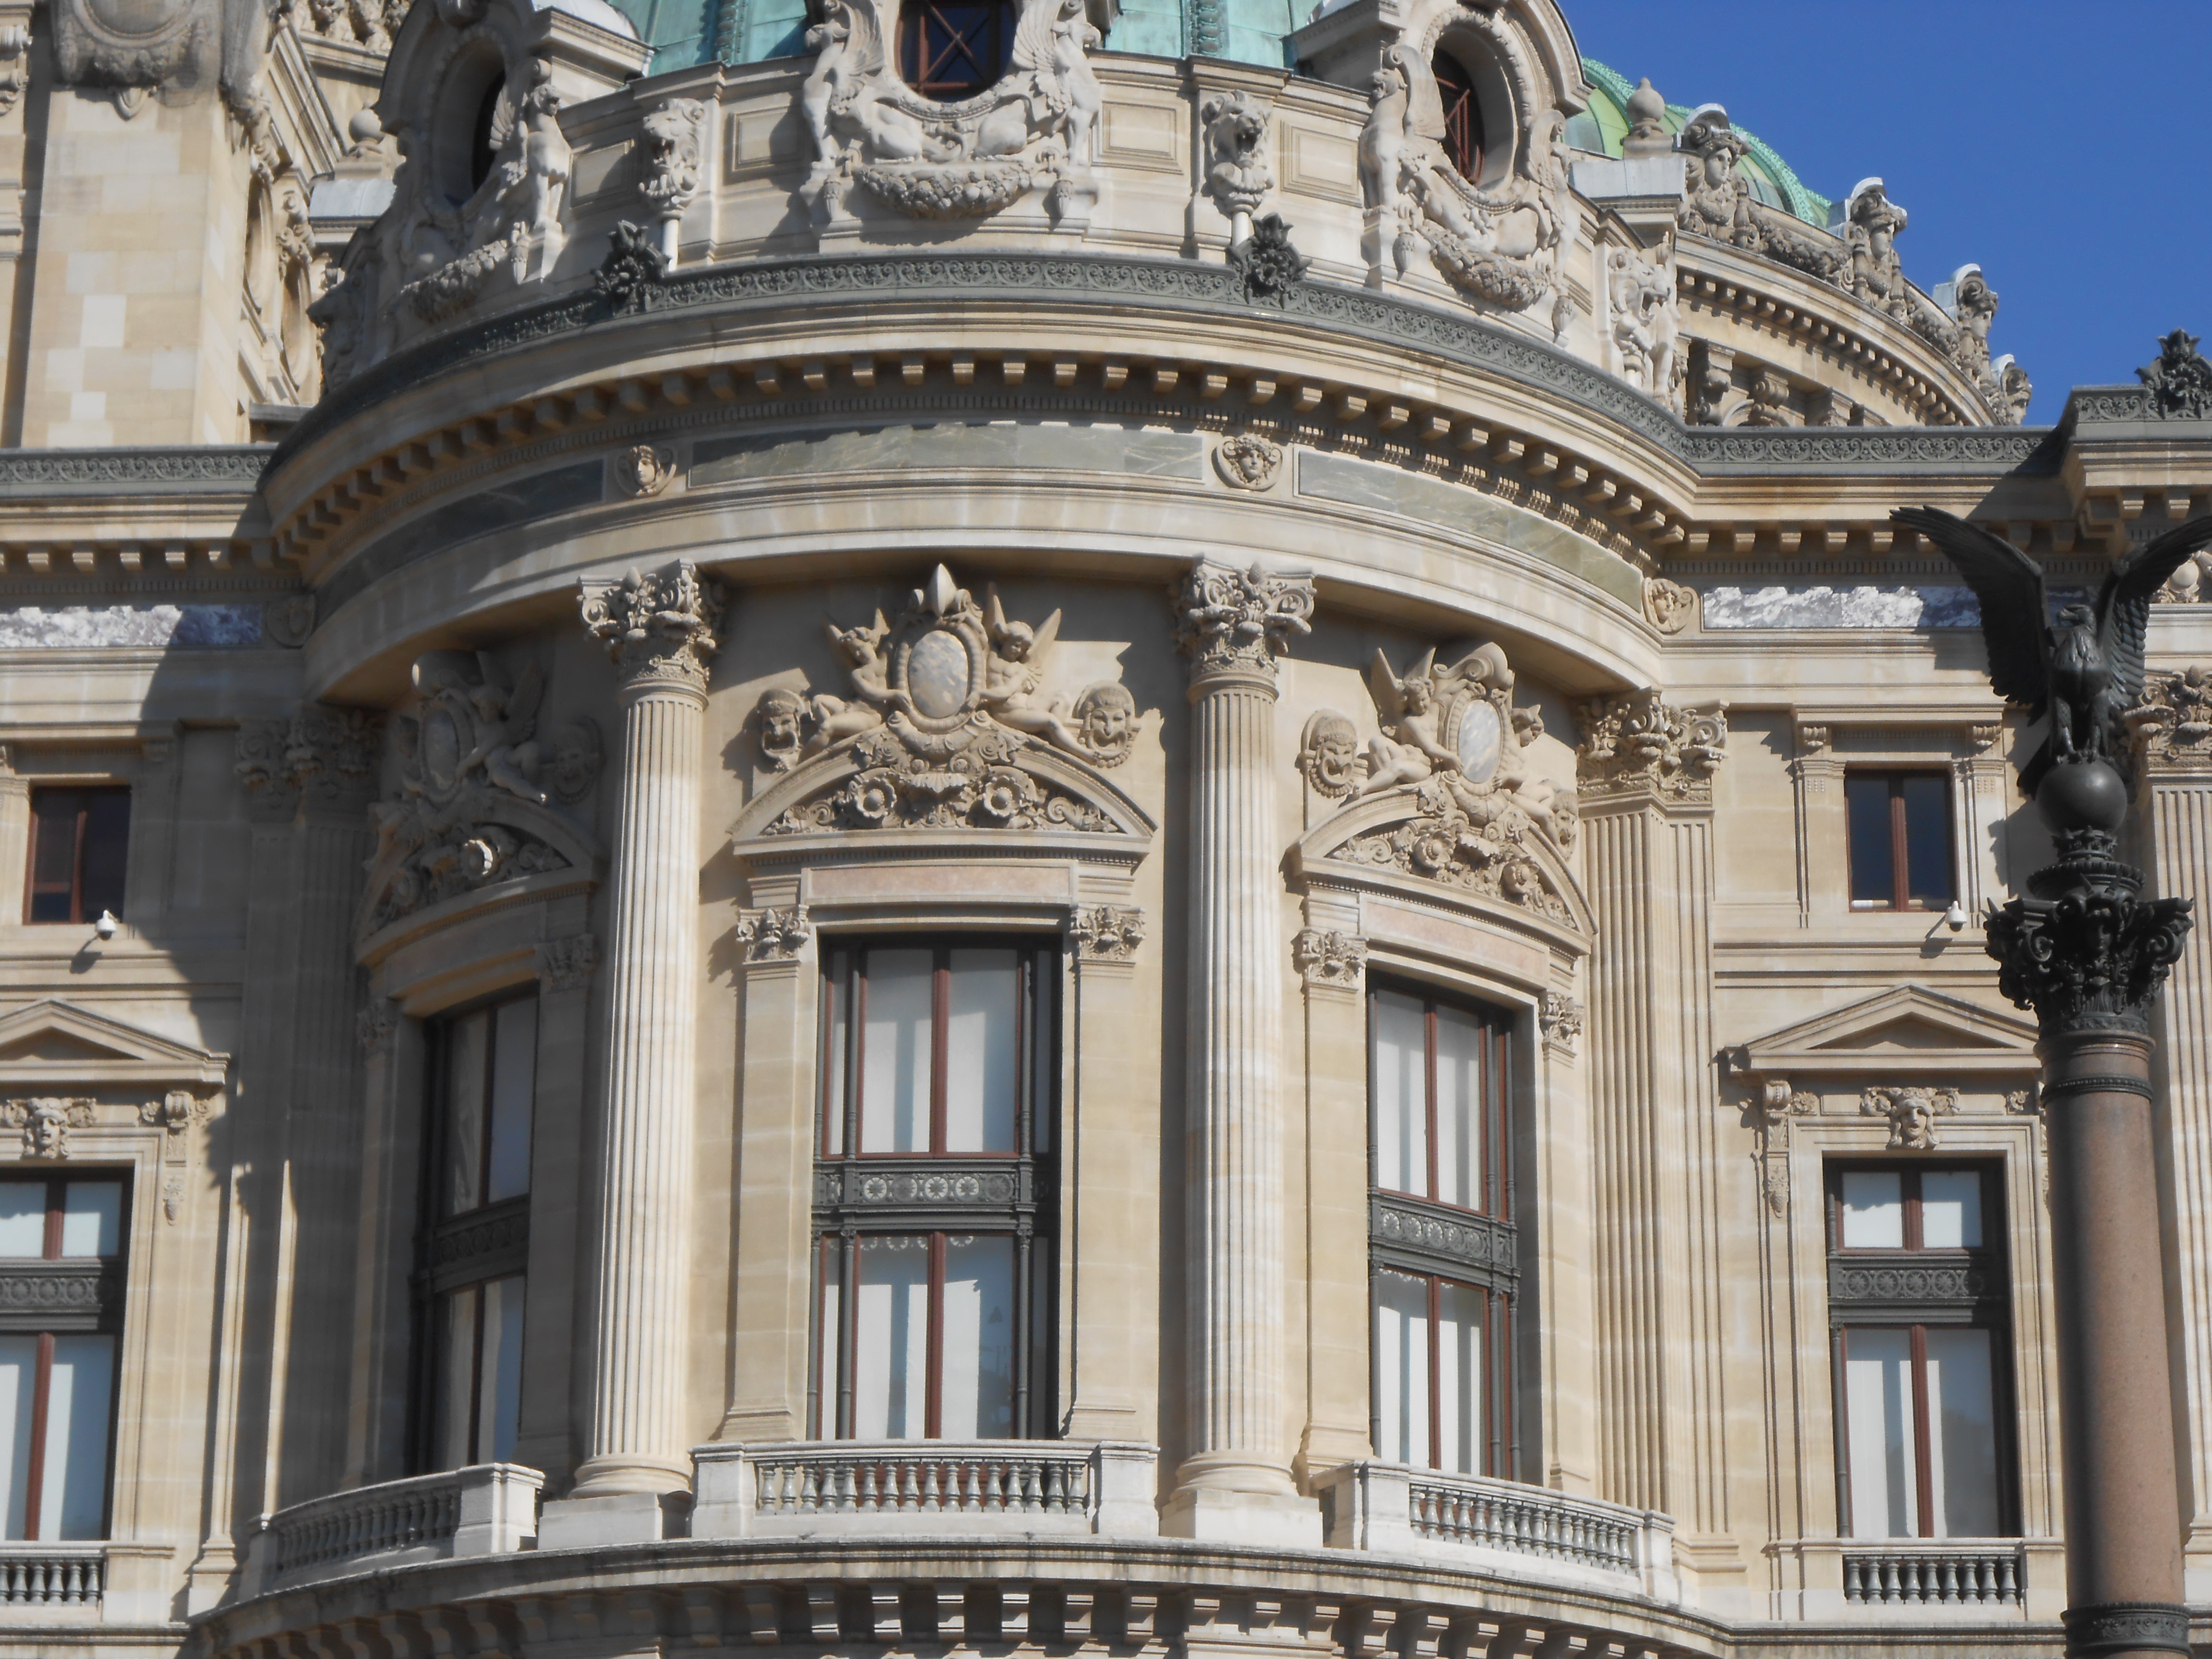
architecture, building, palace, paris, travel, landmark, facade, baptistery, basilica, classical architecture, ancient roman architecture